Working Class Boy (film)

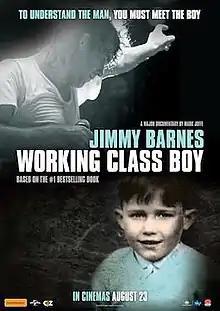
Theatrical film poster

Working Class Boy is a 2018 Australian documentary film about the life of Jimmy Barnes, based on the 2016 memoir of the same name. The film looks on one of Australia's most legendary and iconic artists; his traumatic childhood, fuelled with domestic violence, poverty and alcoholism and his evolution from James Dixon Swan to Jimmy Barnes.